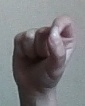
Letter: fa